Adolf Rutenberg

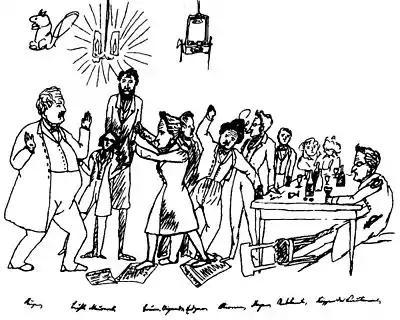
"Die Freien", a group on which Rutenberg participated in the 1840s

In November 1841 Georg Jung invited Rutenberg to be the first editor of the "Rheinische Zeitung". On 2 February 1842, upon the suggestion of Karl Marx, he became the newspaper's editor-in-chief in Cologne. He was responsible for editorial articles about Germany and Prussia. In September 1842, during the celebrations of the rebuilding of the Cologne Cathedral, Hoffmann von Fallersleben visited Rutenberg. However, the editorial board became dissatisfied with Rutenberg and on 15 October 1842 dismissed him and replaced him with Marx. He then returned to Berlin and joined a circle called "Die Freien" ("The Free [Ones]"), of which Max Stirner also took part.